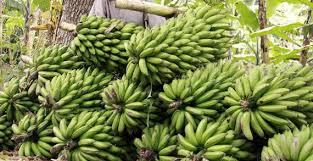
Kwa kawaida,watu wengi huweka matunda ya ndizi hadi ziive,hadi pale watakavyo kula ivo,lakini pia kuna njia ingine ya kutengeneza ambapo unaweza kutengeneza chakula kinachoitwa [cs] matoke[cs].